Jean-Pierre Auguste Dalmas House

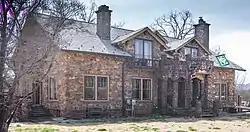

Jean-Pierre Auguste Dalmas House is a historic home located in Valdese, Burke County, North Carolina. It was built between 1929 and 1948, and is a 3-story, banked frame dwelling with a river rock and fieldstone foundation and veneer. It was constructed by a Waldensian immigrant from Northern Italy, Jean-Pierre Dalmas (1878-1972).